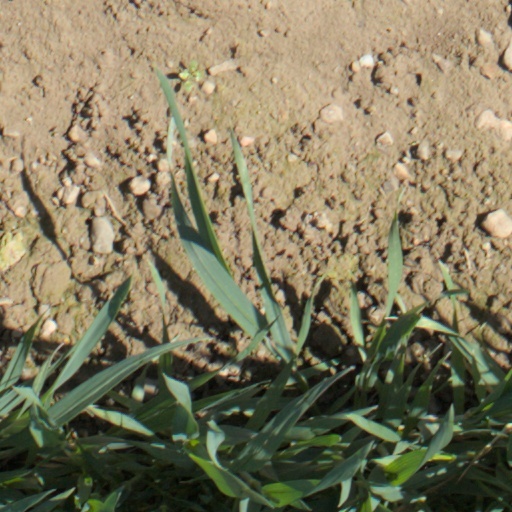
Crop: wheat